Dalton Sargeant

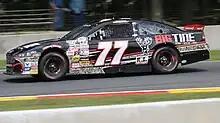
Sargeant's 2017 ARCA car at Road America

Sargeant competed in the ARCA Racing Series during the 2016 season. He ran 15 races for Venturini Motorsports with one win, ten top five and twelve top ten finishes. He was named the 2016 ARCA Rookie of the Year.